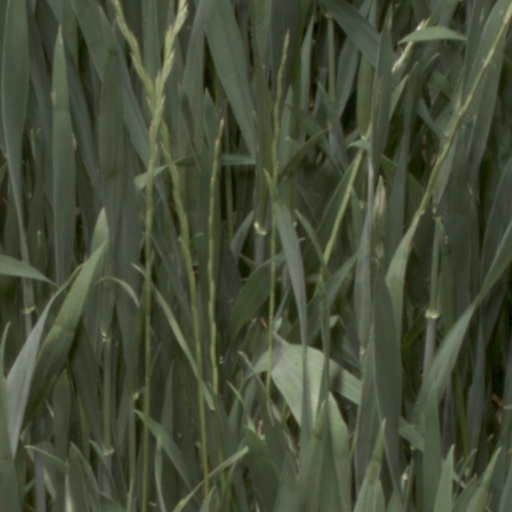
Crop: wheat